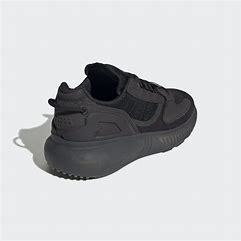
Brand: Adidas
Model: ZX 5K Boost